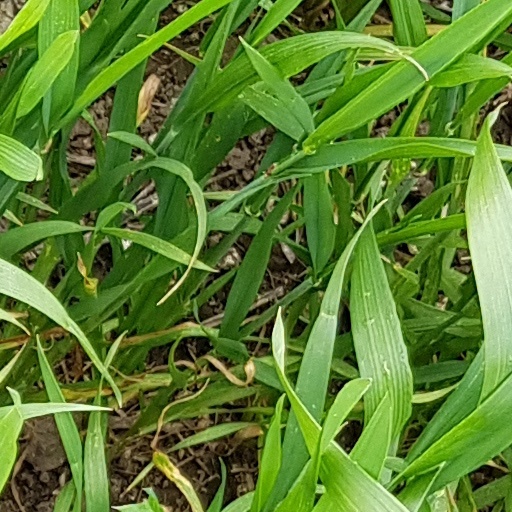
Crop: wheat